La Moneda Palace Guard

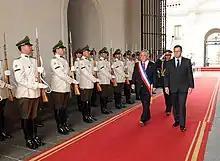
A cordon of the Palace Guard in summer white uniform in 2010

In addition to public duties, the Palace Guard also has practical security responsibilities for the defense of La Moneda. In 2016 Carabineros assigned to the Palace Guard physically